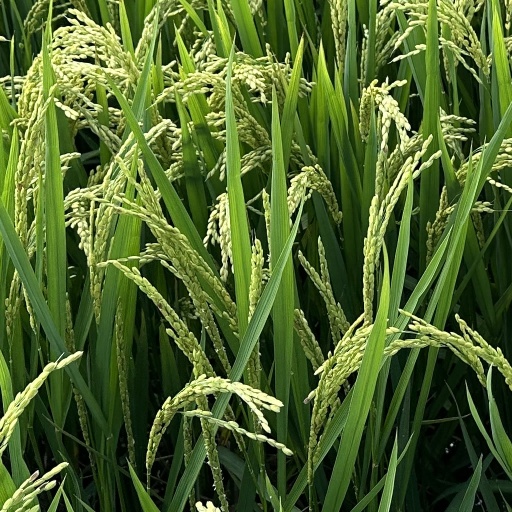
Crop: rice